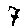
Label: 7